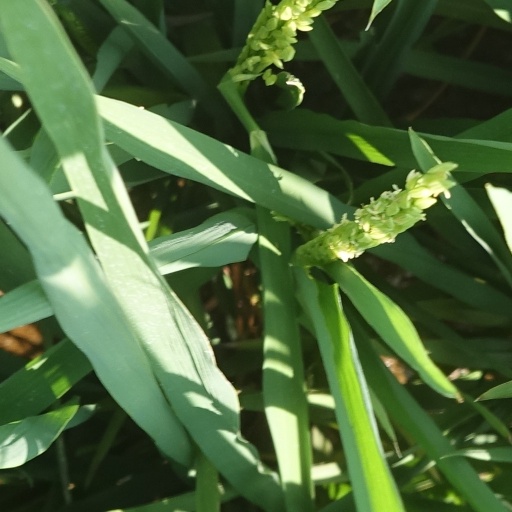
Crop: rice